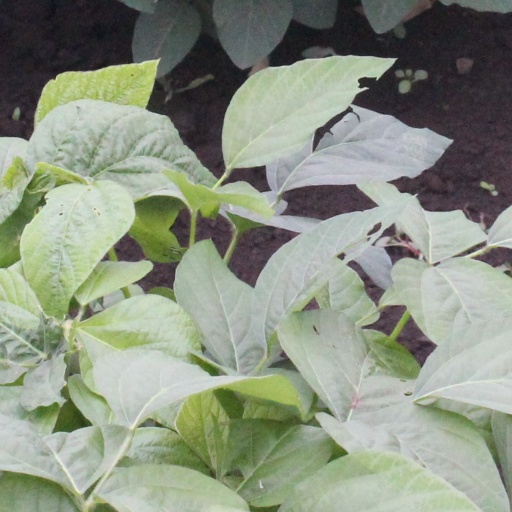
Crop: soybean